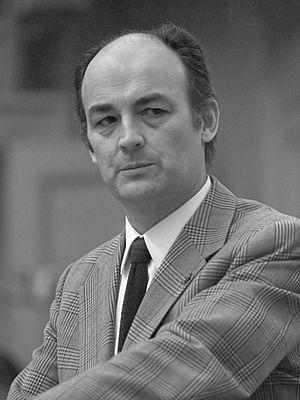
Willem Aantjes, né le 16 janvier 1923 à Bleskensgraaf et mort le 22 octobre 2015 à Utrecht, est un homme politique néerlandais connu pour avoir été président du Parti antirévolutionnaire et de l’Appel chrétien-démocrate.